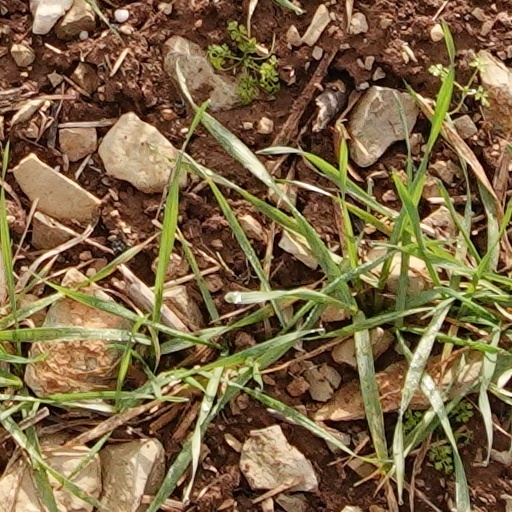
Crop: wheat